2010 G20 Seoul summit

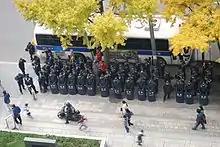
A squad of riot police in front of the Korea Press Center in downtown Seoul — November 7, 2010

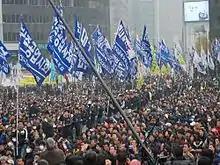
Demonstrators converged on downtown Seoul in protest against the G20 leaders' summit. The labor rally took place in Seoul City Plaza near city hall — November 7, 2010

In preparation, anti-terrorism drills were held by members of the South Korean police, military, special forces and private sector as part of the 2010 Ulchi-Freedom Guardian exercises against simulated hostage situations and chemical, biological and radiological attacks as a preparation for the summit.